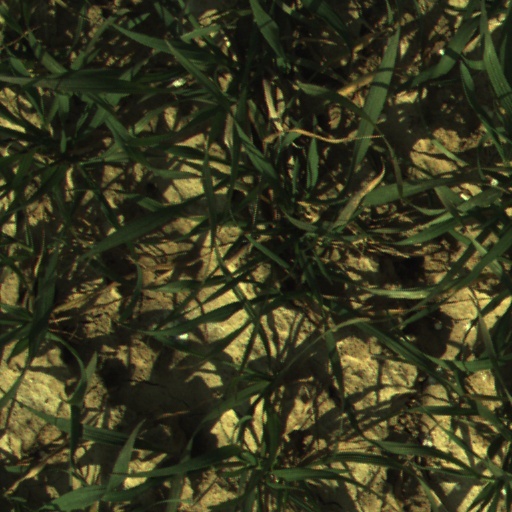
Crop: wheat